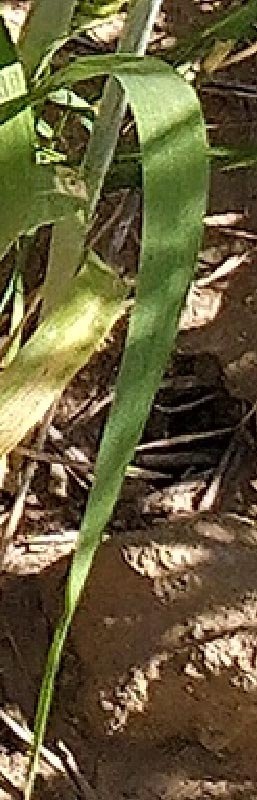
Label: Wheat___Healthy